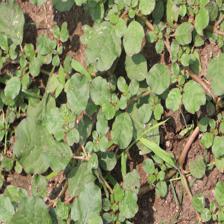
Label: BroadLeafWeed